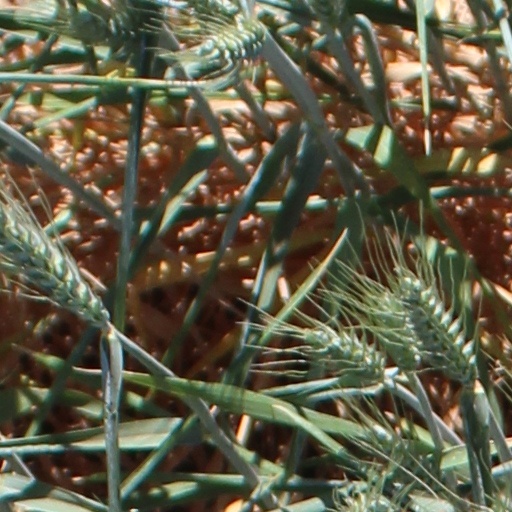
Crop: wheat